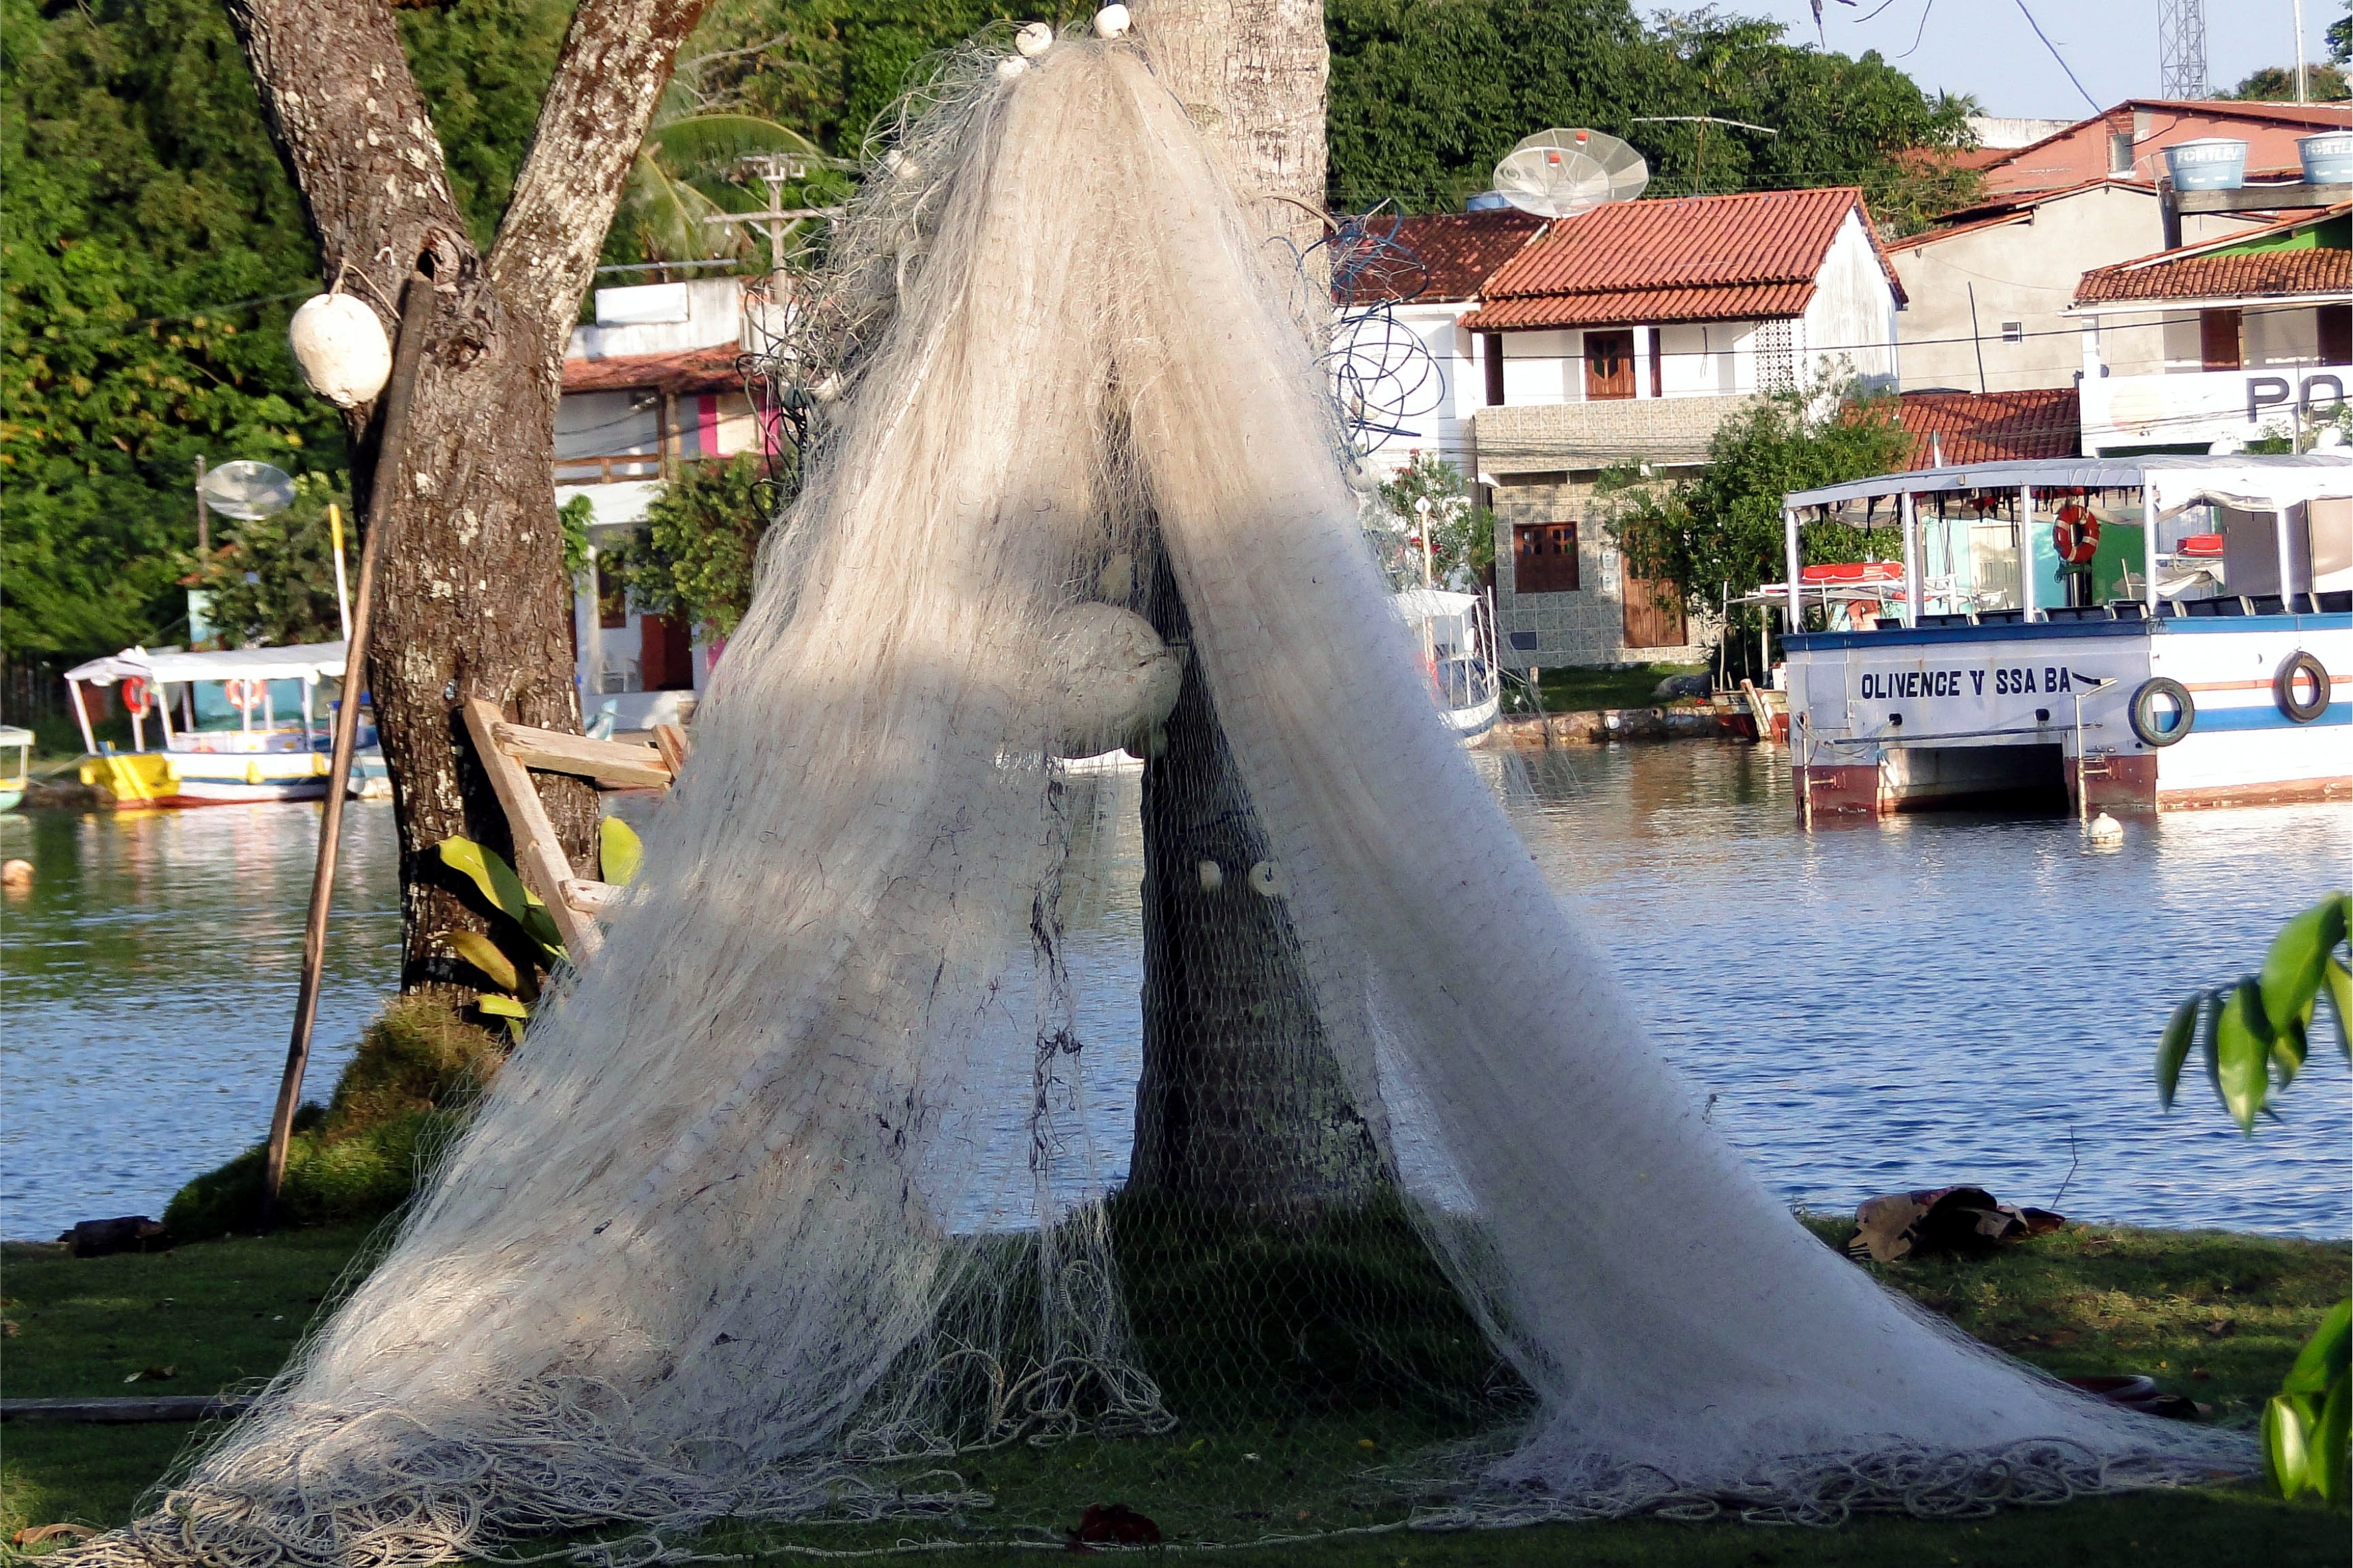
water, river, monument, tropical, park, island, fish, waterway, fountain, fishermen, water feature, fishing net